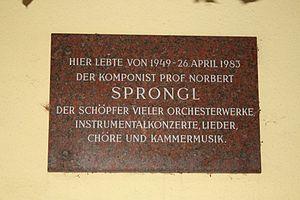
Norbert Sprongl est un compositeur autrichien.